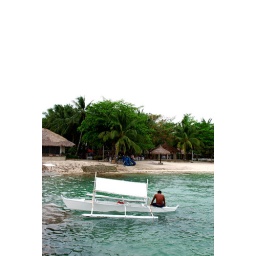
6th April, 2007. A boat park near the beach where I stay